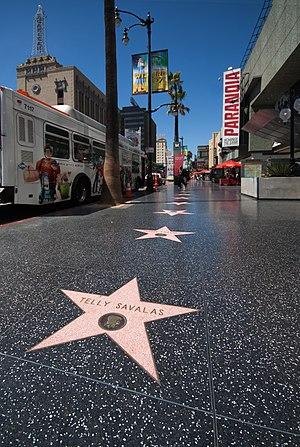
Le Walk of Fame [wɔːk ʌv feɪm] est un trottoir célèbre du quartier de Hollywood à Los Angeles, situé sur Hollywood Boulevard entre Gower Street et la Brea Avenue, ainsi que sur Vine Street entre Yucca Street et Sunset Boulevard, où figurent les noms de célébrités de l'industrie du spectacle honorées par la Chambre de commerce de Los Angeles. Cette inscription est payante.